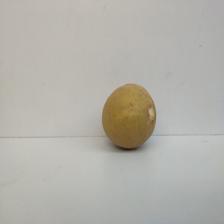
Size: Large